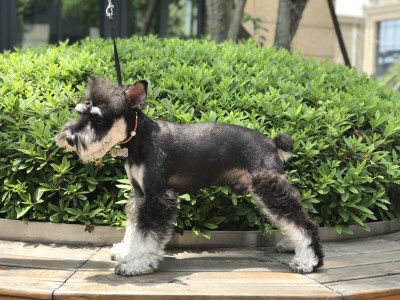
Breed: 2342-n000102-miniature_schnauzer